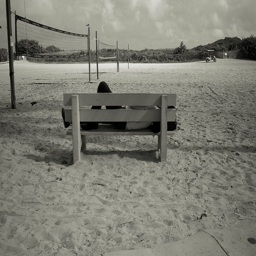
A person laying on top of a bench on a beach.
a person laying on a bench on sand
Someone lying on a bench near a volley bowl field.
The person is lying on a bench near volley ball nets.
a person laying on a bench at the beach